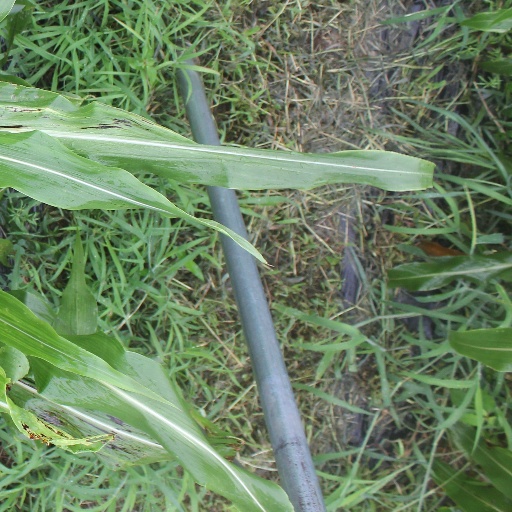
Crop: sorghum